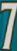
Number: 7